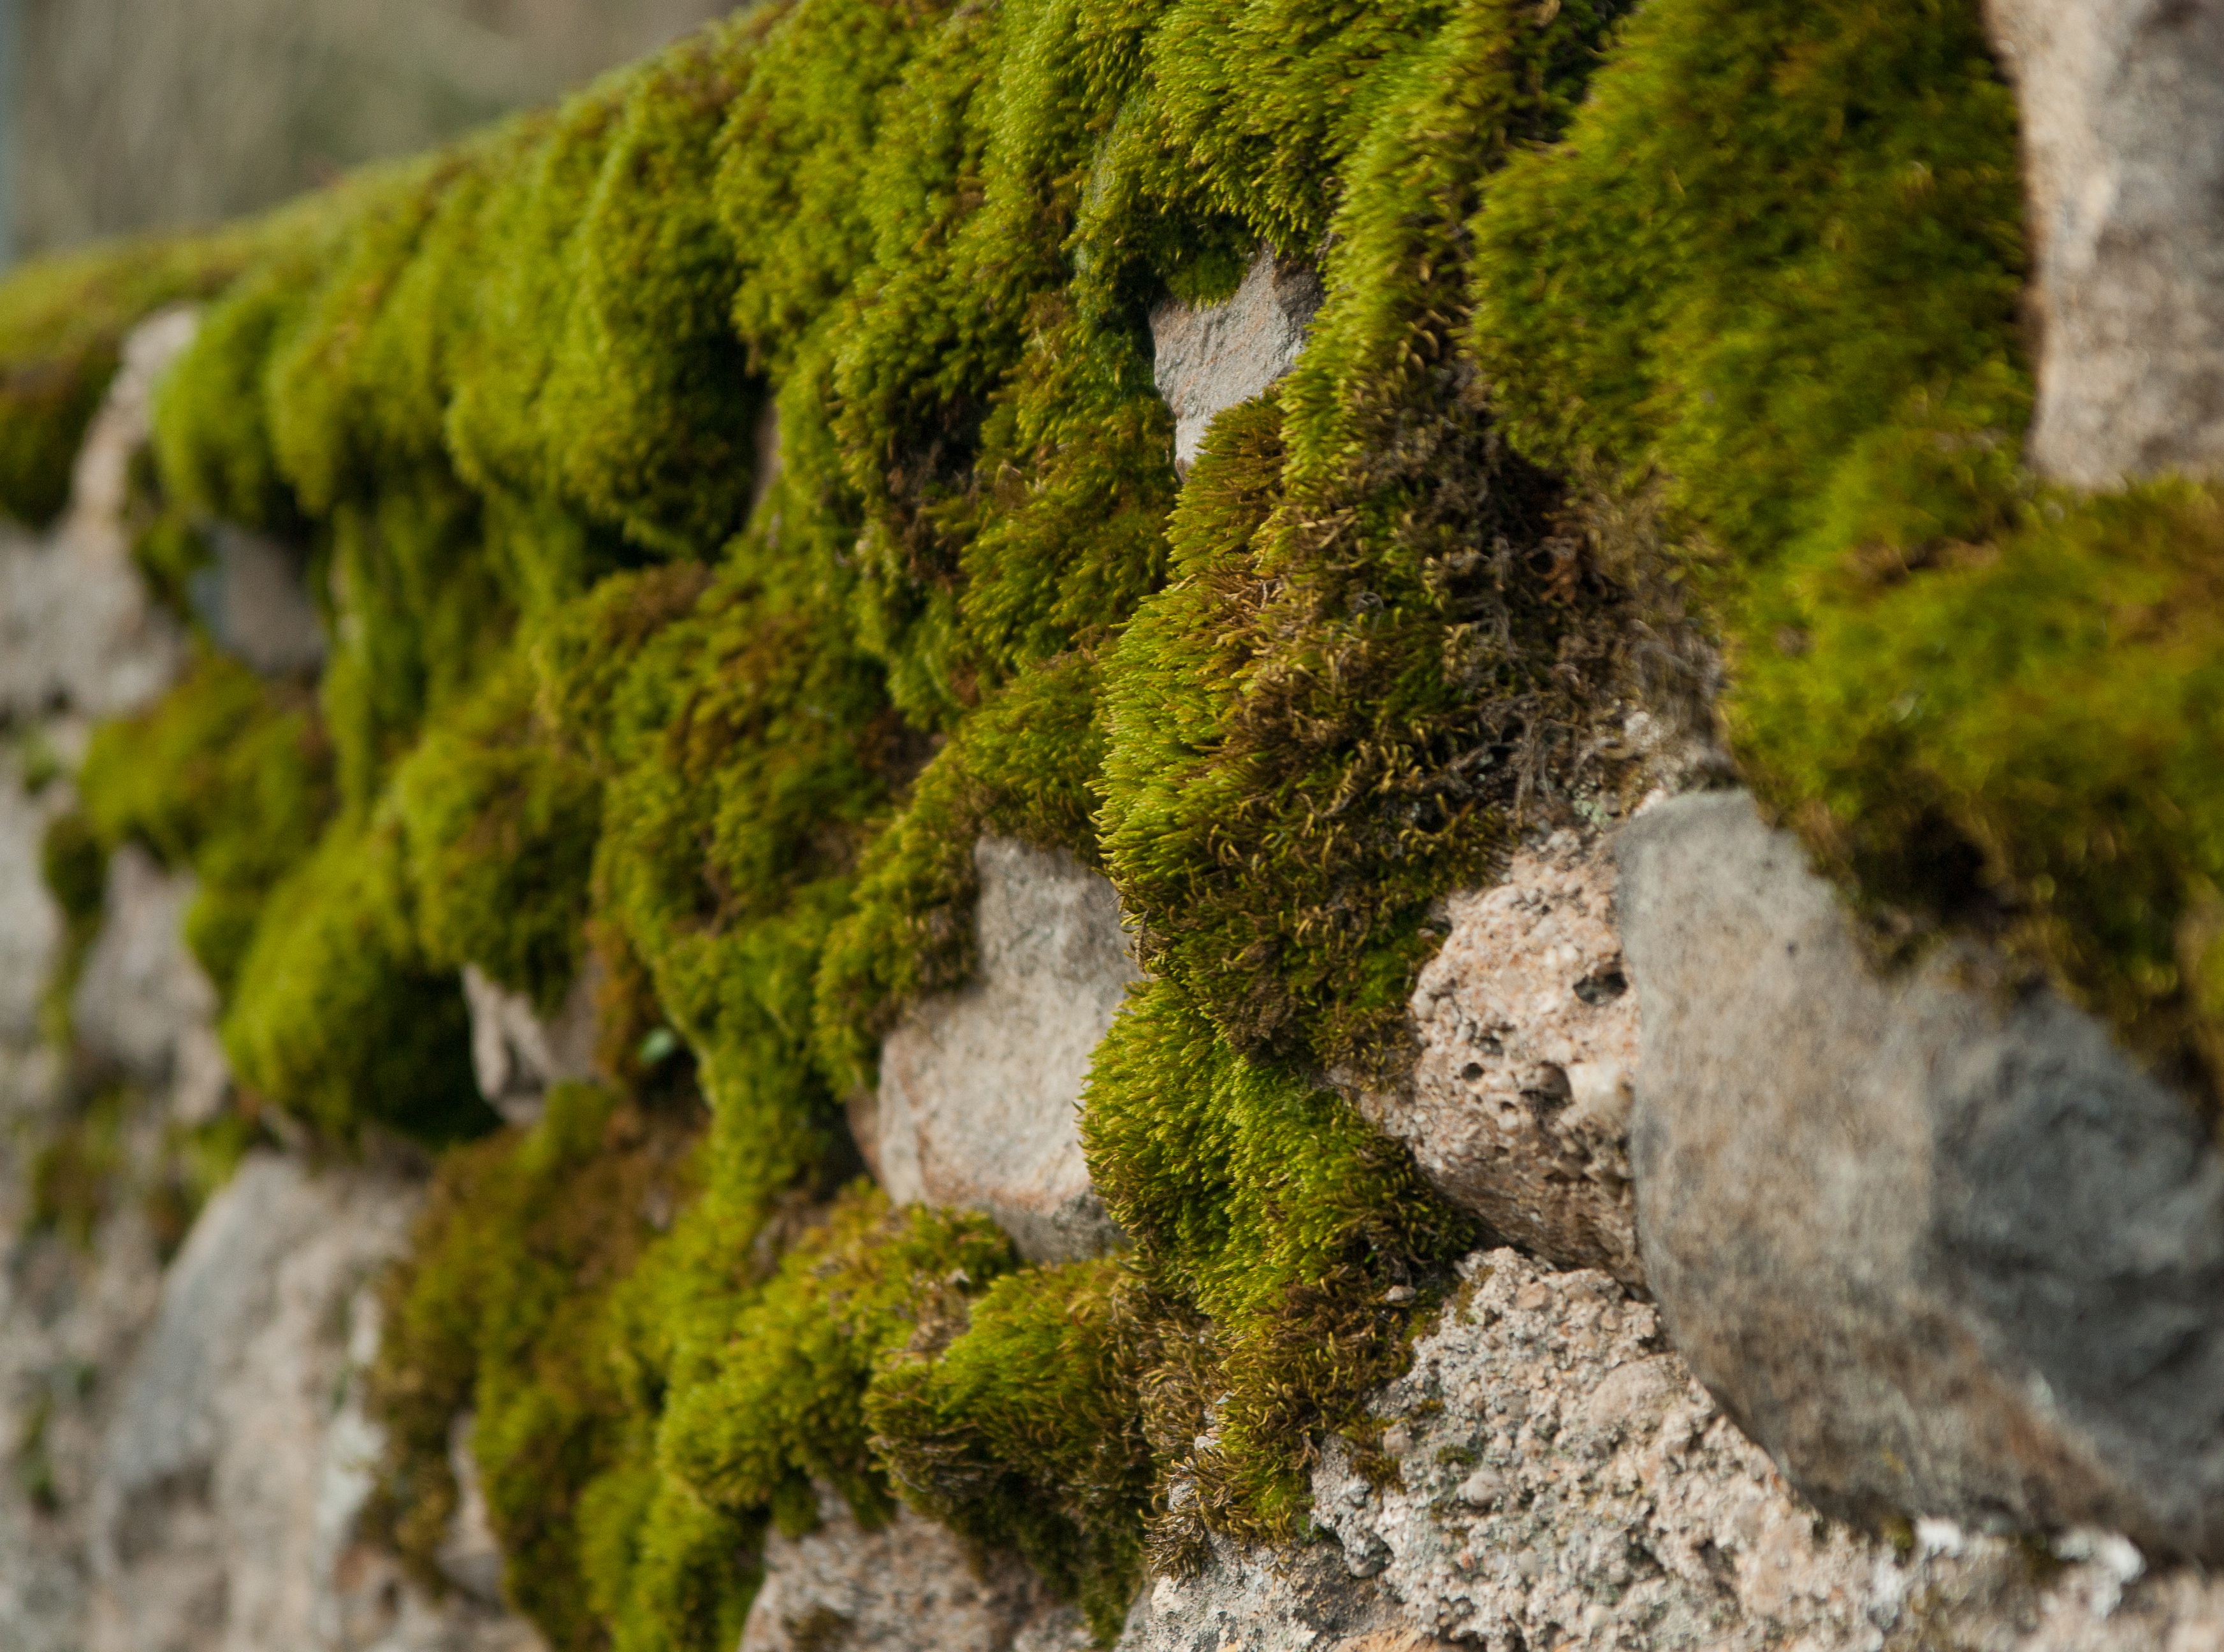
tree, nature, rock, plant, leaf, flower, wall, moss, foam, green, terrain, flora, vegetation, humidity, woody plant, land plant, non vascular land plant